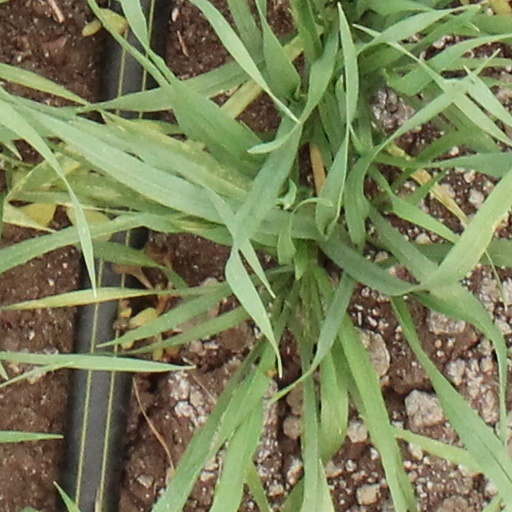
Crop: wheat